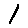
Label: 1